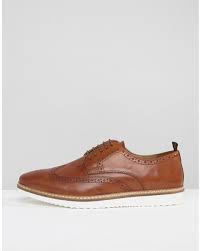
Label: Brogue